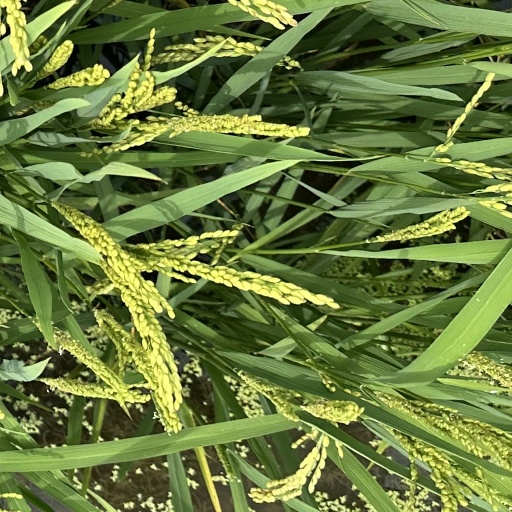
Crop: rice